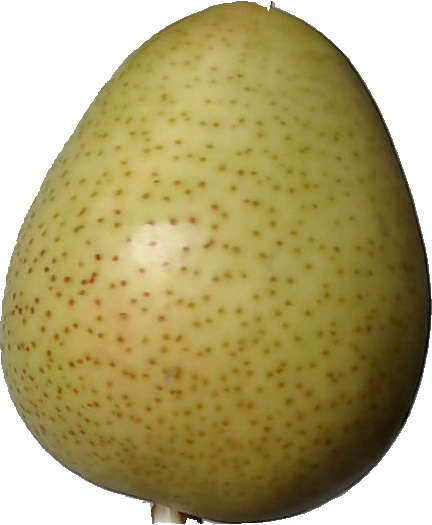
Label: pear_1